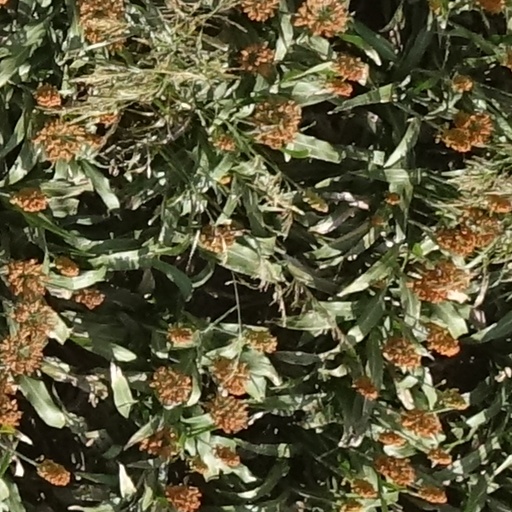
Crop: sorghum